Nereo López

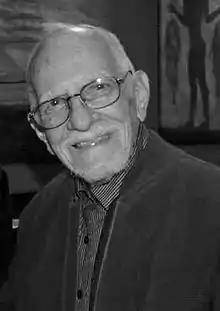
Colombian photographer

Nereo López Meza (born Cartagena, 1 September 1920 - died New York City, 25 August 2015) was a Colombian documentary photographer. He is regarded as a pioneer of the genre in his native Colombia. He was a member of the "grupo de Barranquilla", a loose association of writers, artists and intellectuals that included Álvaro Cepeda Zamudio, Gabriel García Márquez, Alejandro Obregón, Rafael Escalona and Julio Mario Santo Domingo among others. He took more than 100,000 photos in a career spanning many decades. His work brought attention to the communities living in the valley and mountainous ranges of Colombia.